Internet Explorer 8

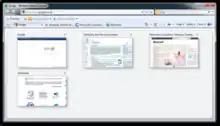
Quick Tabs on Internet Explorer 8

IE8 contains many new features, including "WebSlices" and "Accelerators". At the first glance, the most visible change of the user interface is that the tabs have an inward colour gradient instead of outward.